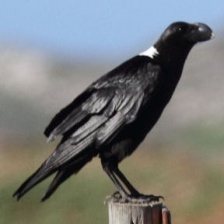
Species: WHITE NECKED RAVEN
Scientific name: CORVUS ALBICOLLIS